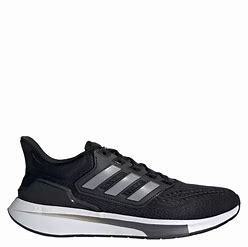
Brand: Adidas
Model: EQ21 Run